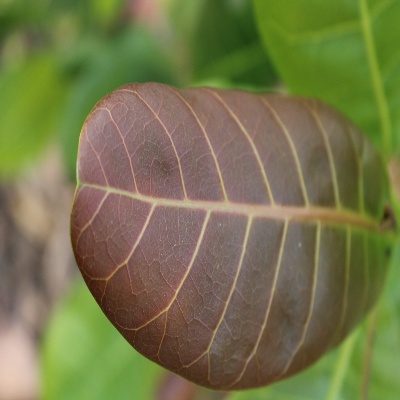
Crop: Cashew
Condition: healthy